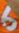
Number: 6